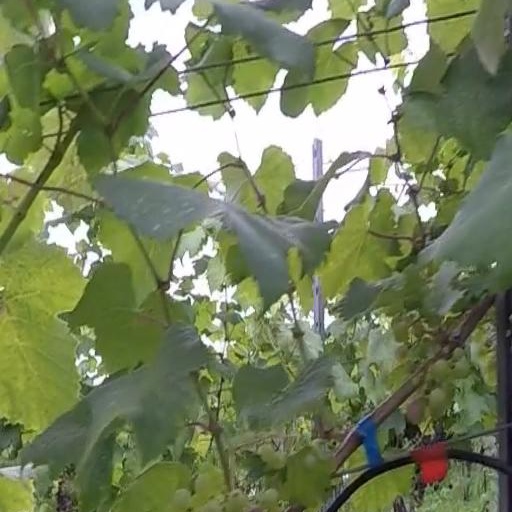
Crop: grape